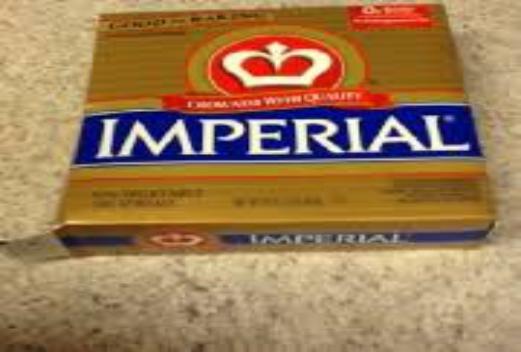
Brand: Imperial Margarine
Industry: Food